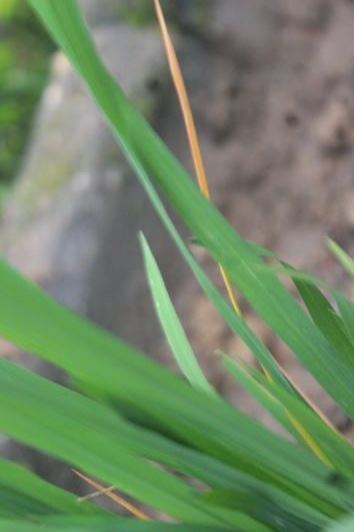
Disease: Tungro